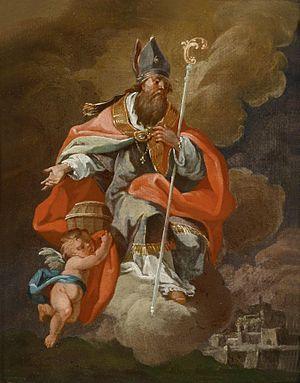
L'archidiocèse de Salzbourg est un archidiocèse métropolitain de l'Église catholique en Autriche. Il fut créé comme diocèse en 739 et élevé au rang d'archidiocèse le 20 avril 798. Son nom latin est Archidioecesis Salisburgensis.
Saint Rupert de Salzbourg, ou Ruprecht, Hrodperht, Hrodpreht, Roudbertus, Rudbertus, Robert, né probablement à Worms dans le royaume franc d'Austrasie vers l'an 650, et mort à Worms le 27 mars 718 est un saint de l'Église catholique et de l'Église orthodoxe, qui fut le premier évêque de Salzbourg. Il est fêté le 27 mars dans les deux Églises. Rupert est le patron du land de Salzbourg en Autriche.